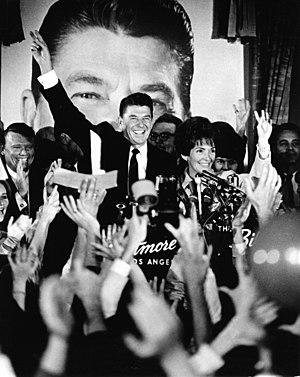
Ronald Wilson Reagan /ˈɹɑnəld ˈɹeɪɡən/, né le 6 février 1911 à Tampico et mort le 5 juin 2004 à Los Angeles, est un acteur et homme d'État américain, président des États-Unis du 20 janvier 1981 au 20 janvier 1989.